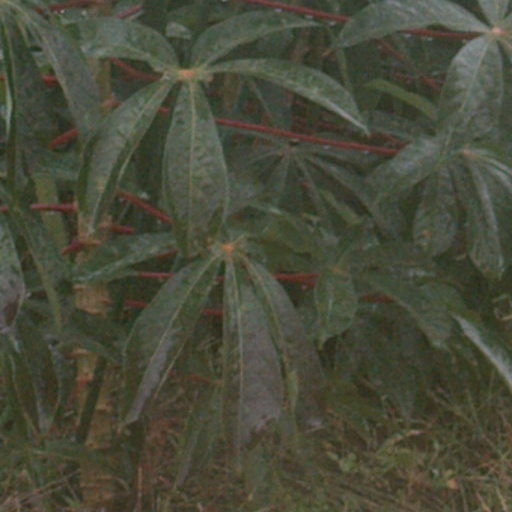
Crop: cassava